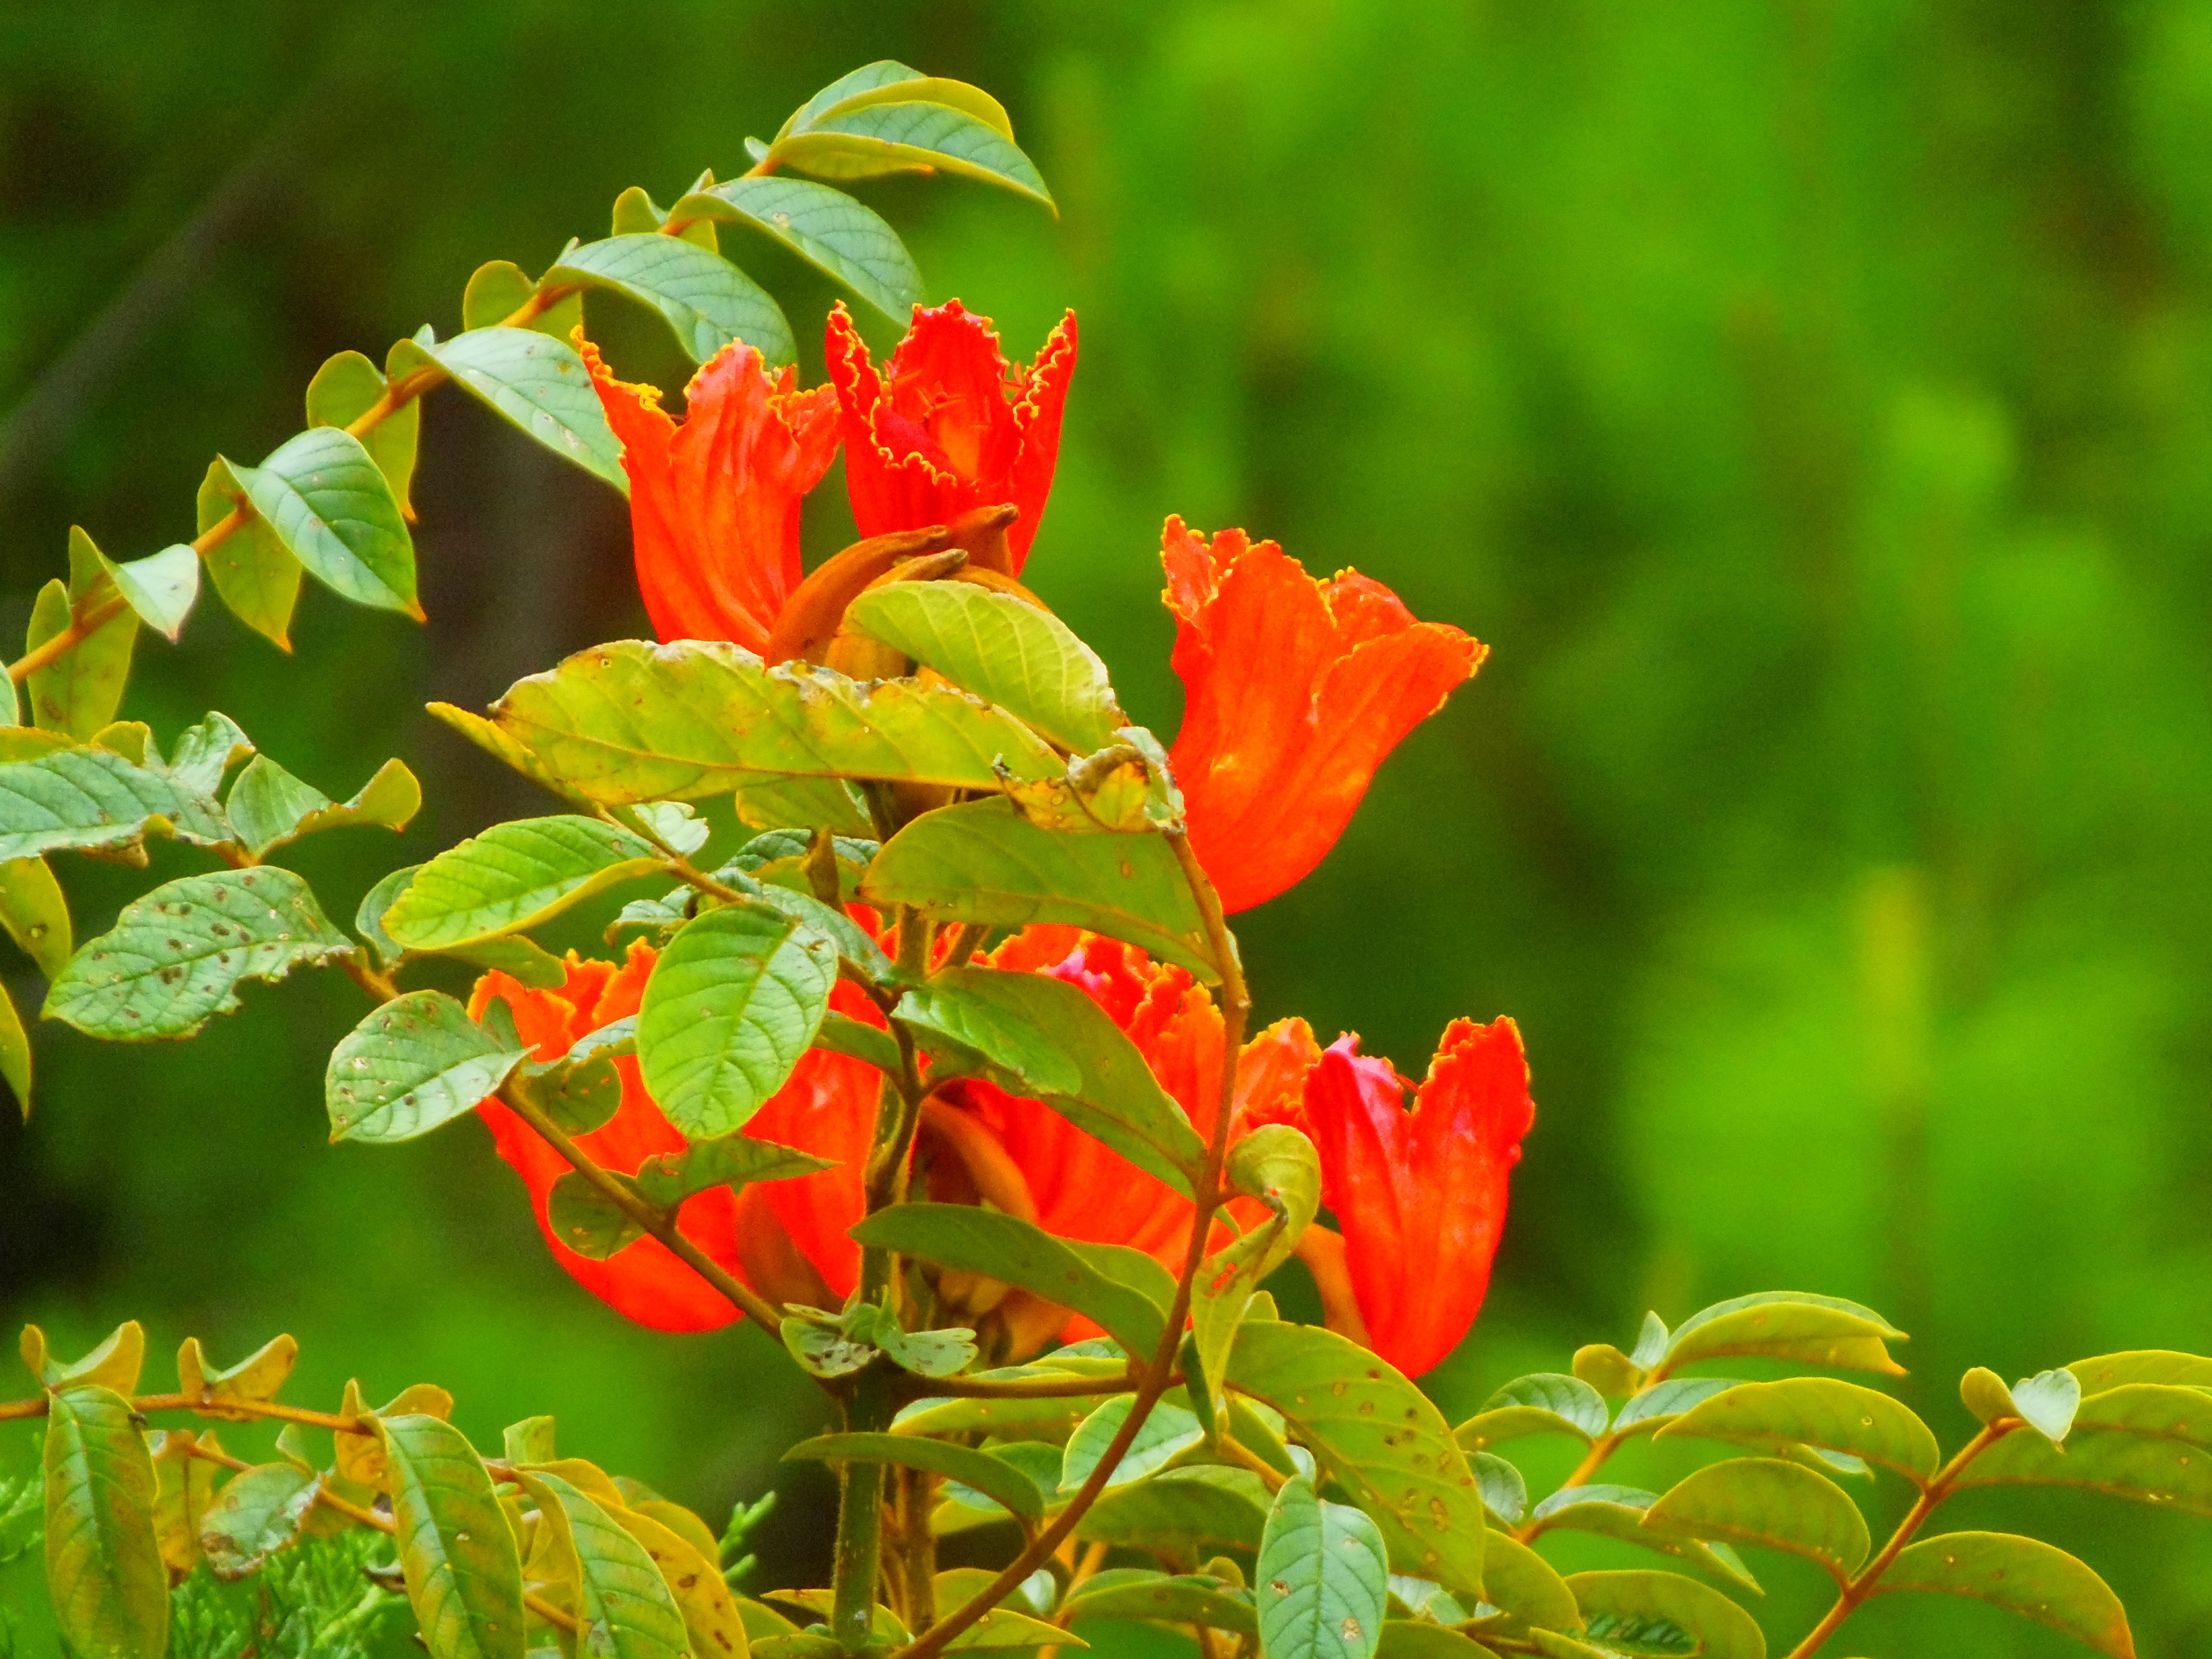
nature, blossom, plant, leaf, flower, petal, autumn, botany, flora, wildflower, flowers, shrub, hibiscus, macro photography, flowering plant, honduras, land plant